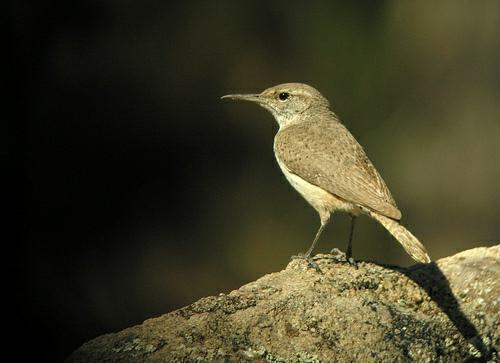
A photo of a rock wren